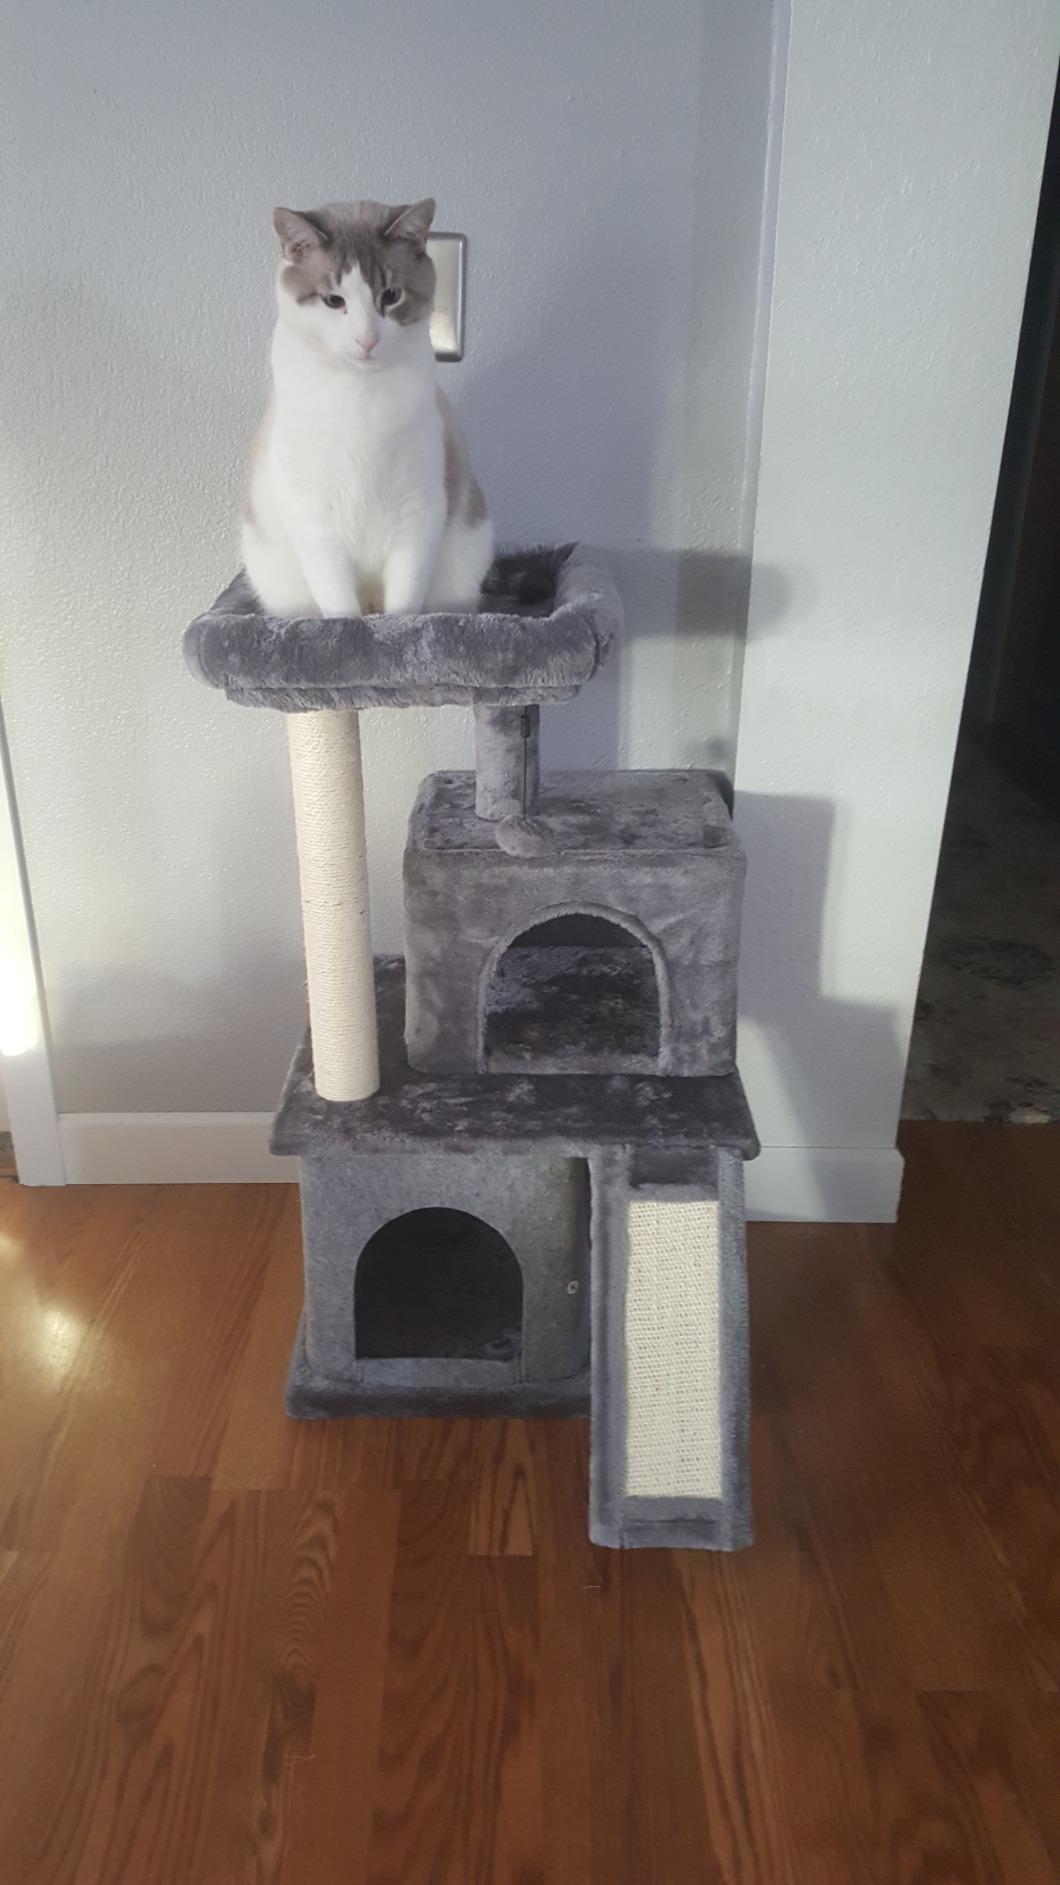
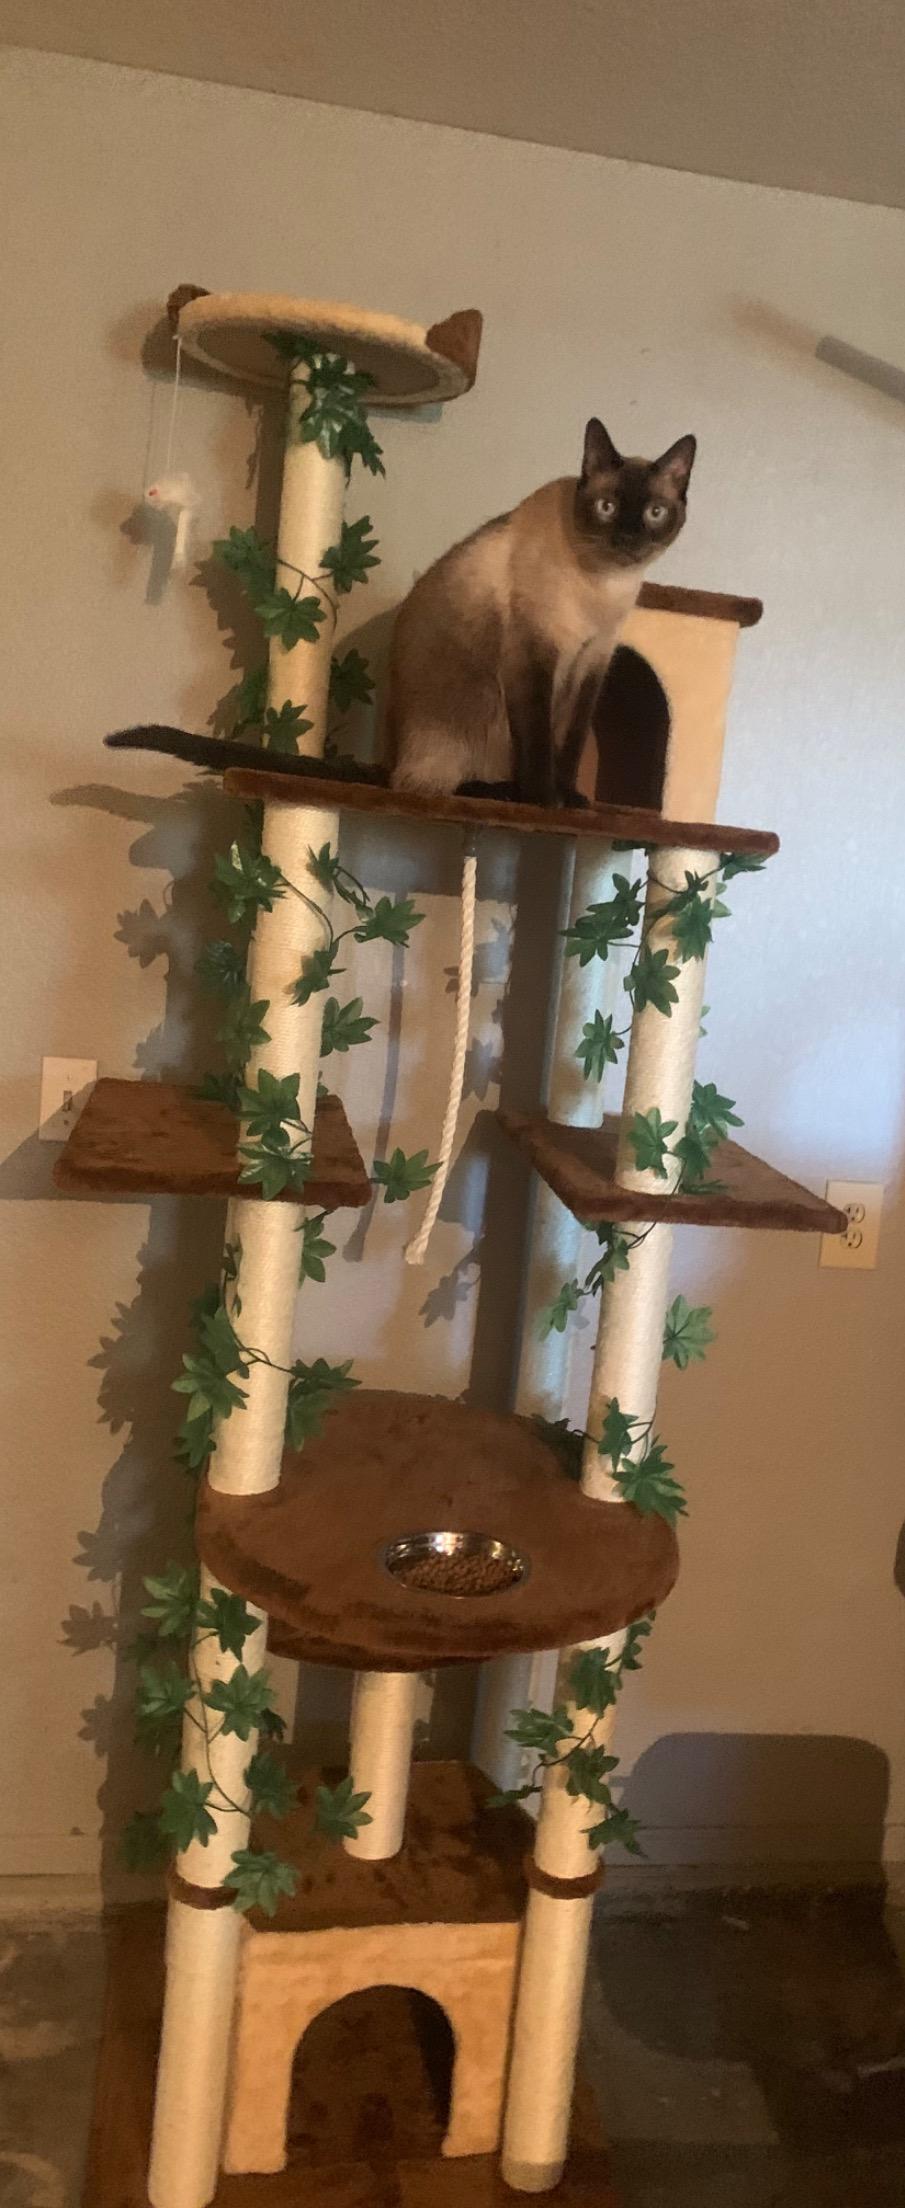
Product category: items_cat tree
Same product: no